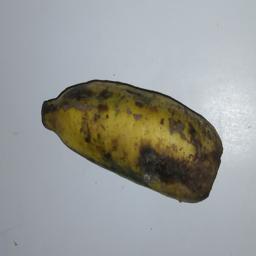
Banana variety: Champa Kola